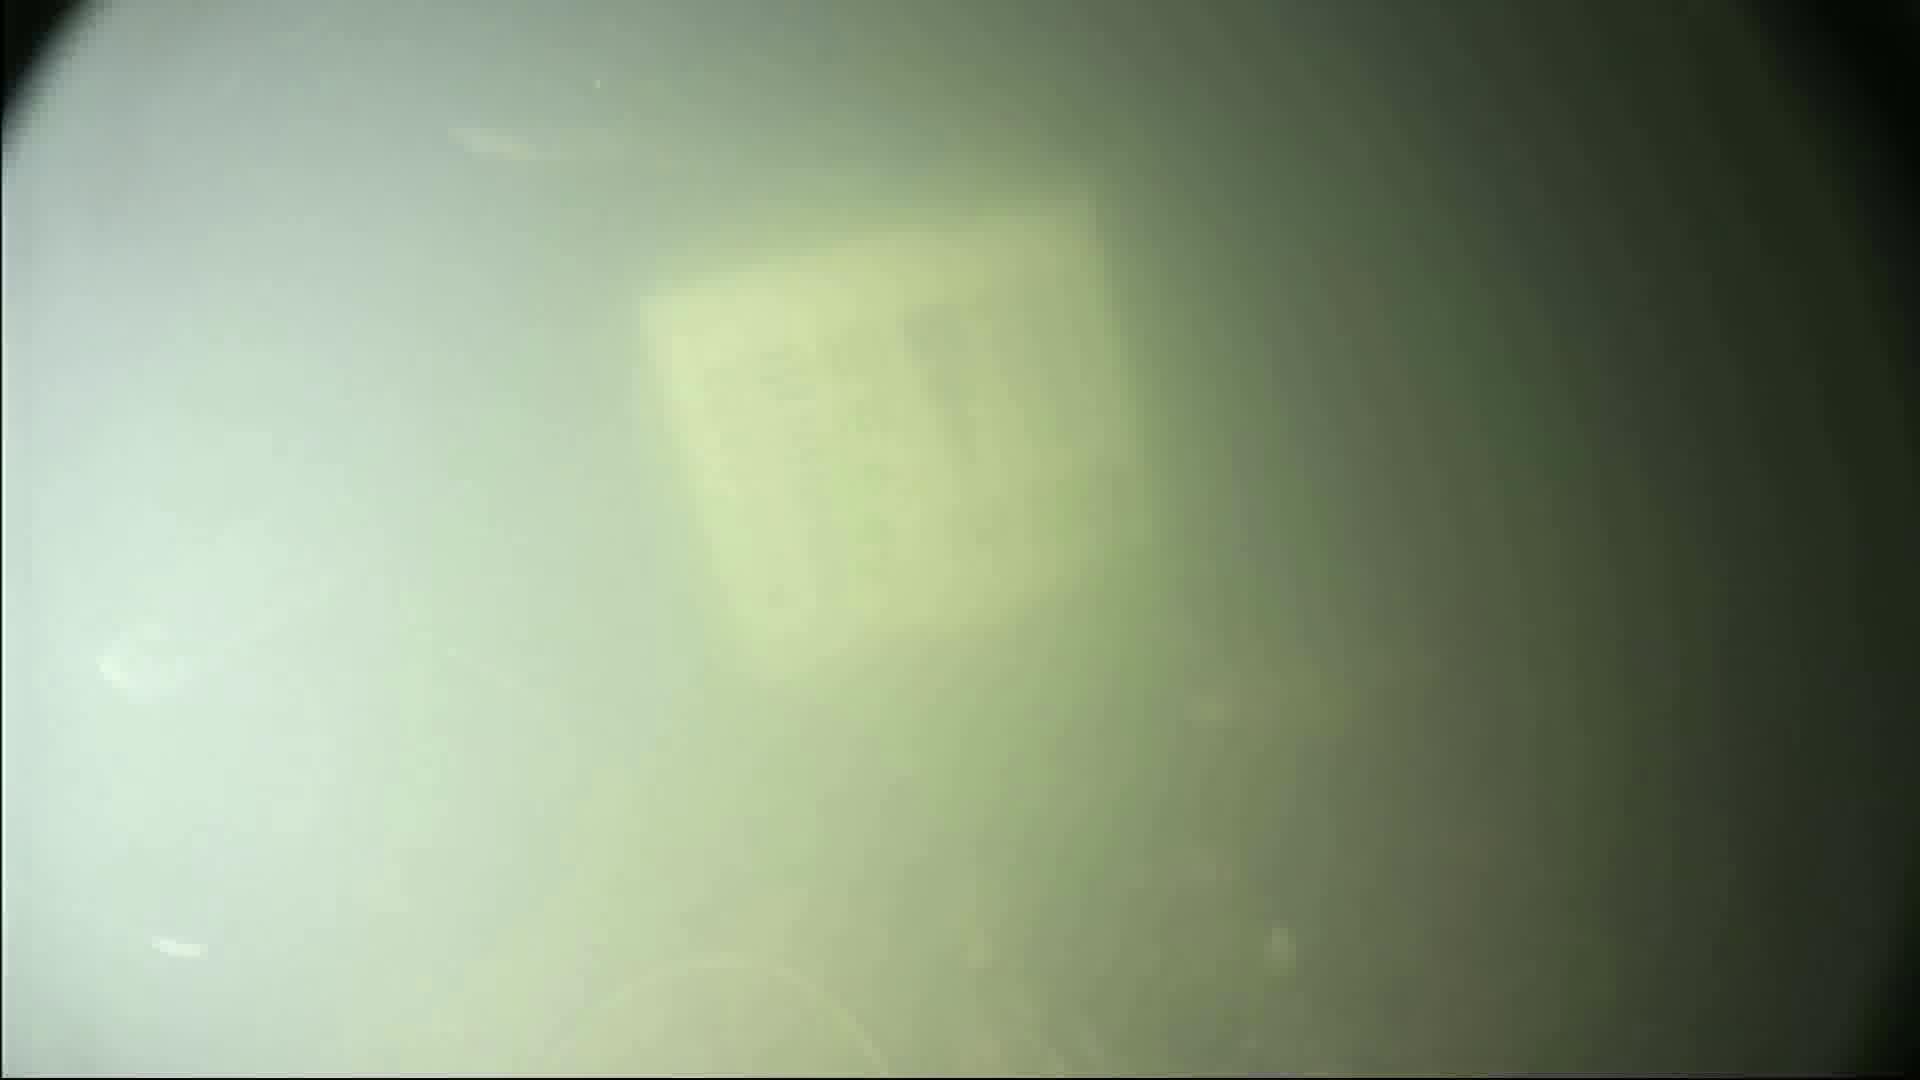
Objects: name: shrimp
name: small_fish